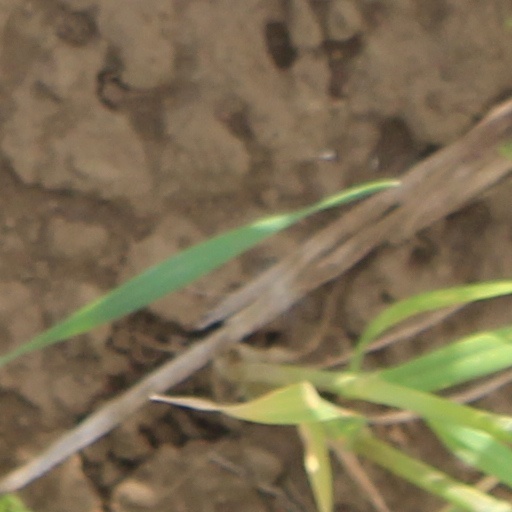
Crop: wheat